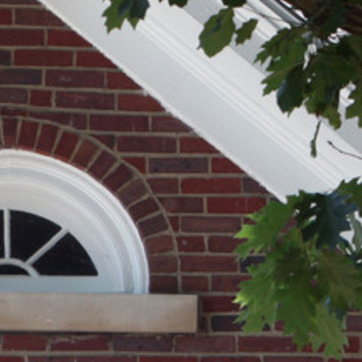
Material: brick